Nevada Desert Experience

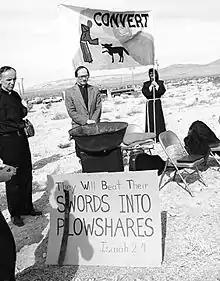
Members of Nevada Desert Experience hold a prayer vigil during the Easter period of 1982 at the entrance to the Nevada Test Site.

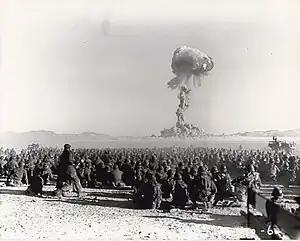
November 1951 nuclear test at Nevada Test Site

Nevada Desert Experience is a name for the movement to stop U.S. nuclear weapons testing that came into use in the middle 1980s. It is also the name of an anti-nuclear organization which continues to create public events to question the morality and intelligence of the U.S. nuclear weapons program, with a main focus on the United States Department of Energy's (DOE) Nevada National Security Site (formerly called the Nevada Test Site or the Nevada Proving Ground).